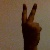
The image shows a hand gesture representing the number 2 in Indian Sign Language.